Choristoneura fumiferana

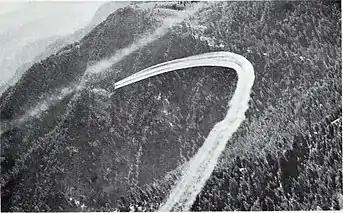
Airplane spraying pesticide to control spruce budworm populations

Balsam fir can provide evidence of outbreaks with its radial-growth data. However, it generally cannot be used to obtain information on outbreaks that occurred more than 75 years previously.